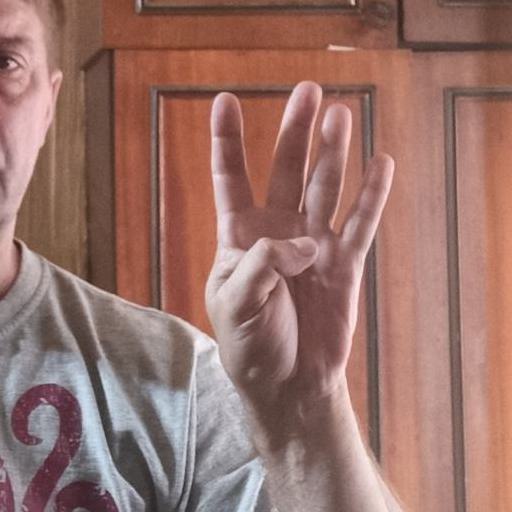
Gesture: four